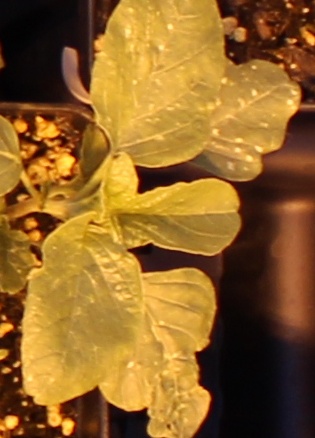
Label: Redroot Pigweed